KDE Plasma 4

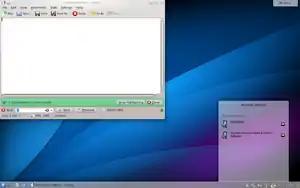
KDE Plasma Desktop 4

Plasma Desktop was a standard desktop interface. It was declared mature with the release of KDE SC 4.2. It is designed for desktop PCs and larger laptops. In its default configuration it resembles K Desktop Environment 3 and Microsoft Windows XP but extensive configurability allows radical departures from the default layout.